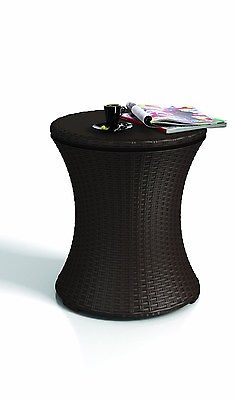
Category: cabinet